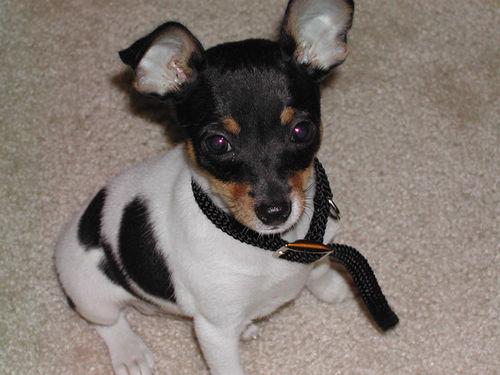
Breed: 237-n000095-toy_terrier